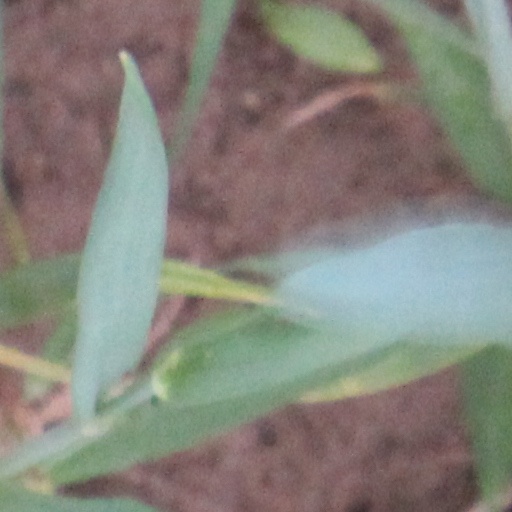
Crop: wheat